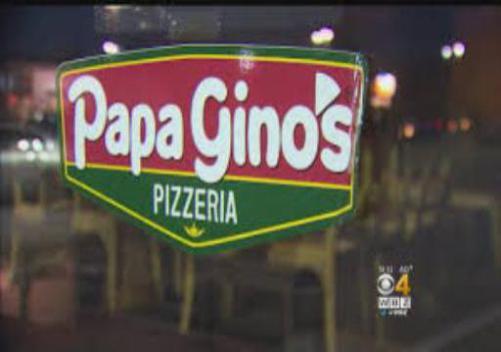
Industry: Food